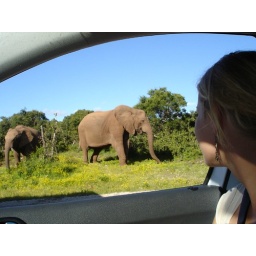
Suddenly the elephants came very close to our car (actually walking around the car...).